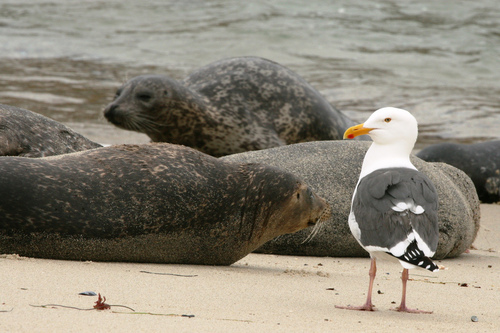
this bird has a mostly white body with gray wings, and yellow hooked bill.
the bird has a white crown and a yellow bill.
this white bird has gray wings and a black tail, pink webbed feet and a yellow beak with a red spot at the tip.
bird with yellow beak, brown tarsus and feet, white crown, nape, throat, breast, belly and abdomen
this bird has a white crown, a yellow bill, and a grey back
this bird has wings that are grey with a yellow billthe large bird has a large orange bill, and stark white crown, and orange feet!
this bird is white with grey wings, and an orange bill.
this bird has wings that are grey and has a white belly
this bird has a yellow bill, a white breast, side and belly, with gray making up the majority of its primaries, secondaries and wingbars.
Species: California Gull